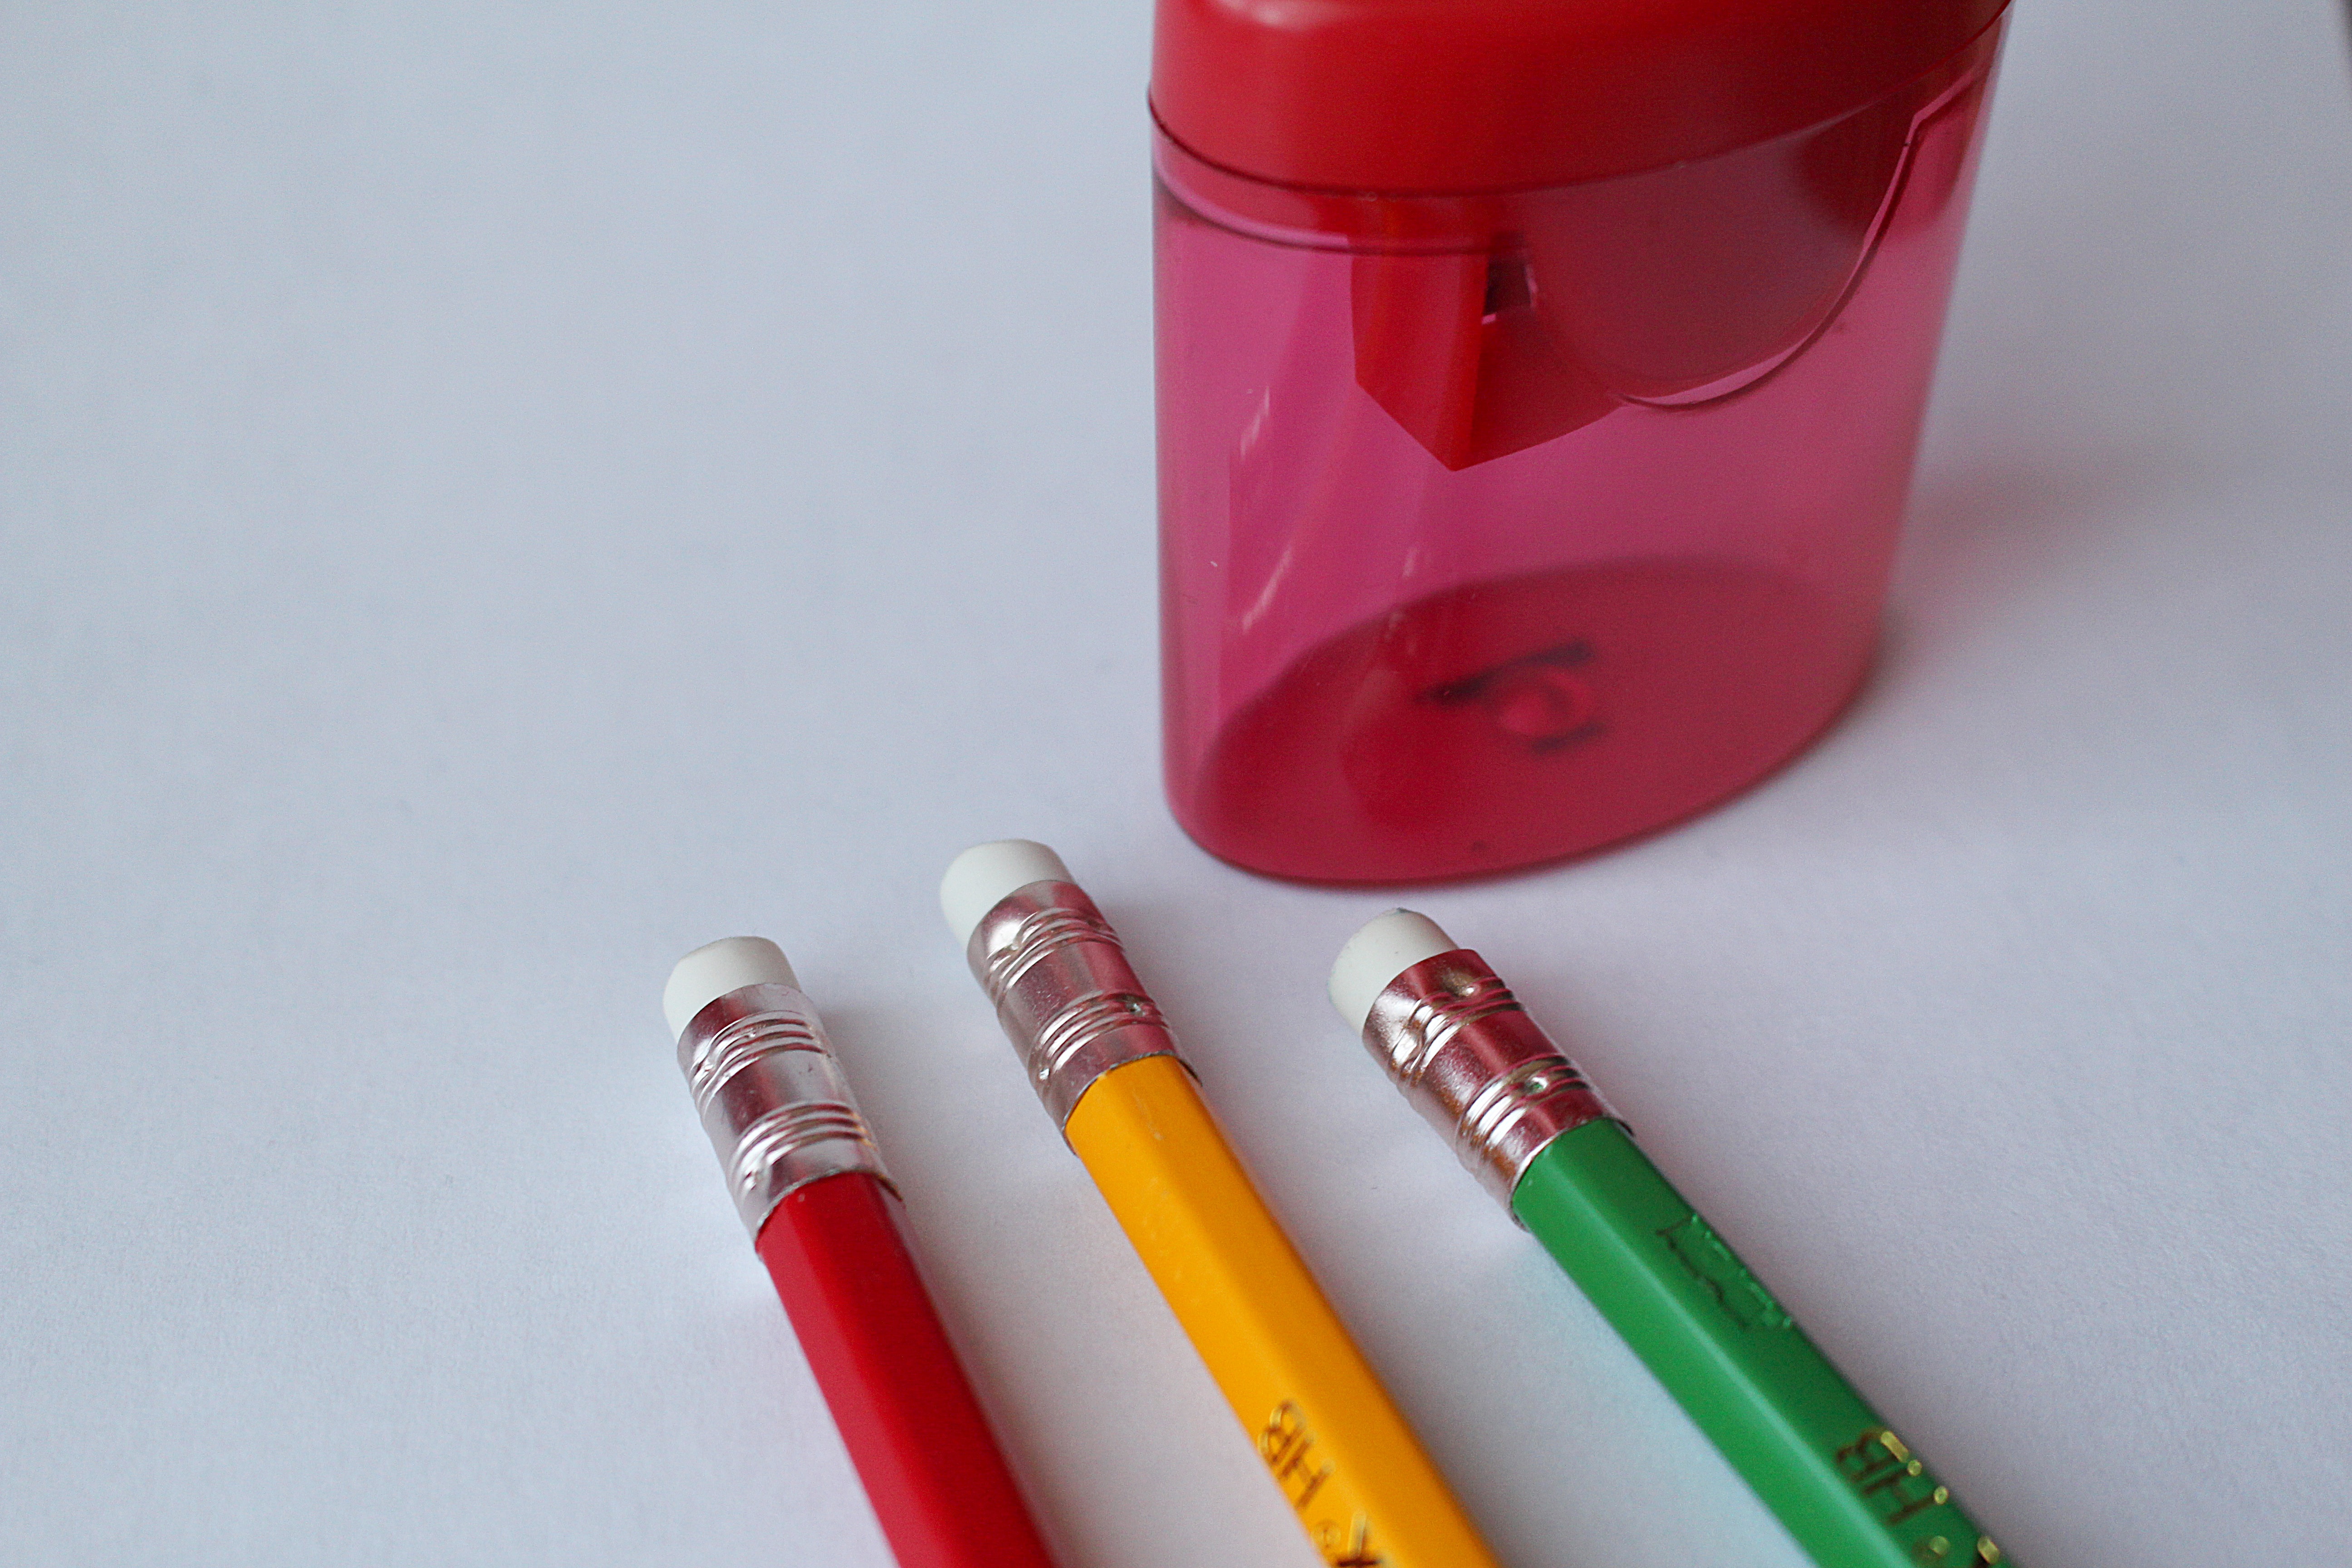
red, bottle, lip, eraser, product, pencils, cosmetics, sharpener